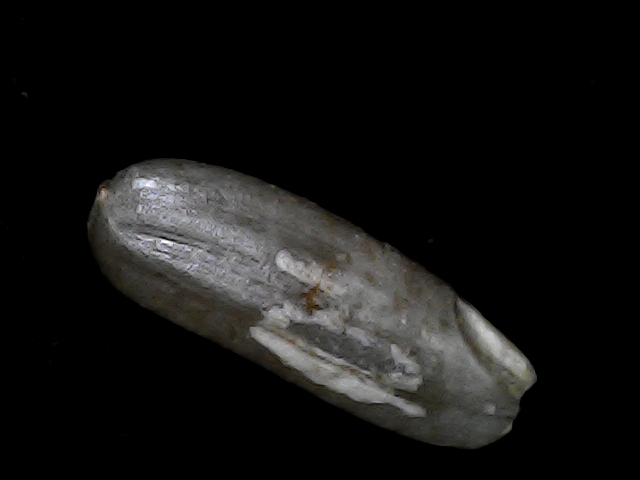
Rice variety: BD75